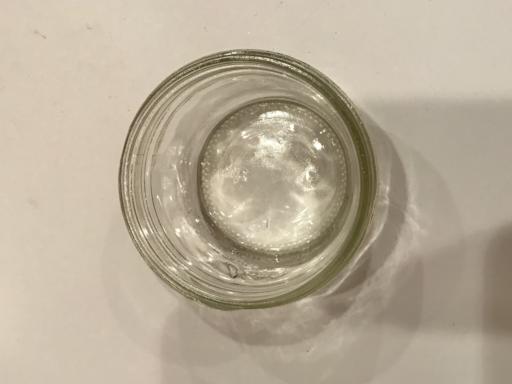
Waste category: glass